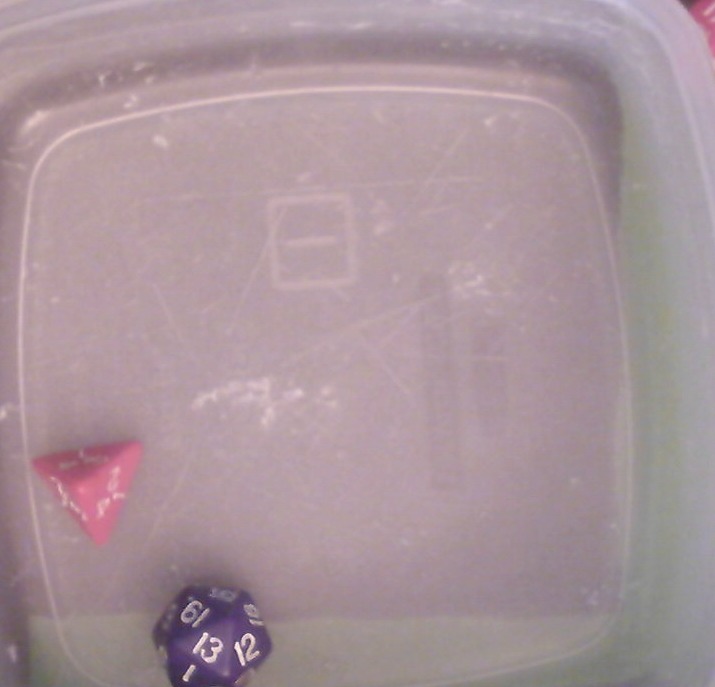
Dice in frame:
type: d4
value: 2
type: d20
value: 13
Label source: human
Face values trusted: no